Buddy MacKay

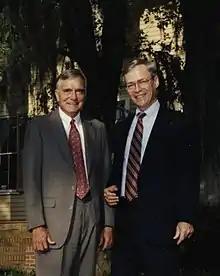
Lawton Chiles and MacKay at the Florida Democratic Party headquarters, 1991

MacKay won the 1990 Democratic primary for lieutenant governor on the ticket headed by former U.S. Senator Lawton Chiles, who had held the Senate seat MacKay had unsuccessfully sought two years earlier. They won the election and were re-elected in 1994, the latter campaign being a close contest against the Republican ticket headed by Jeb Bush.